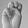
ASL letter: M